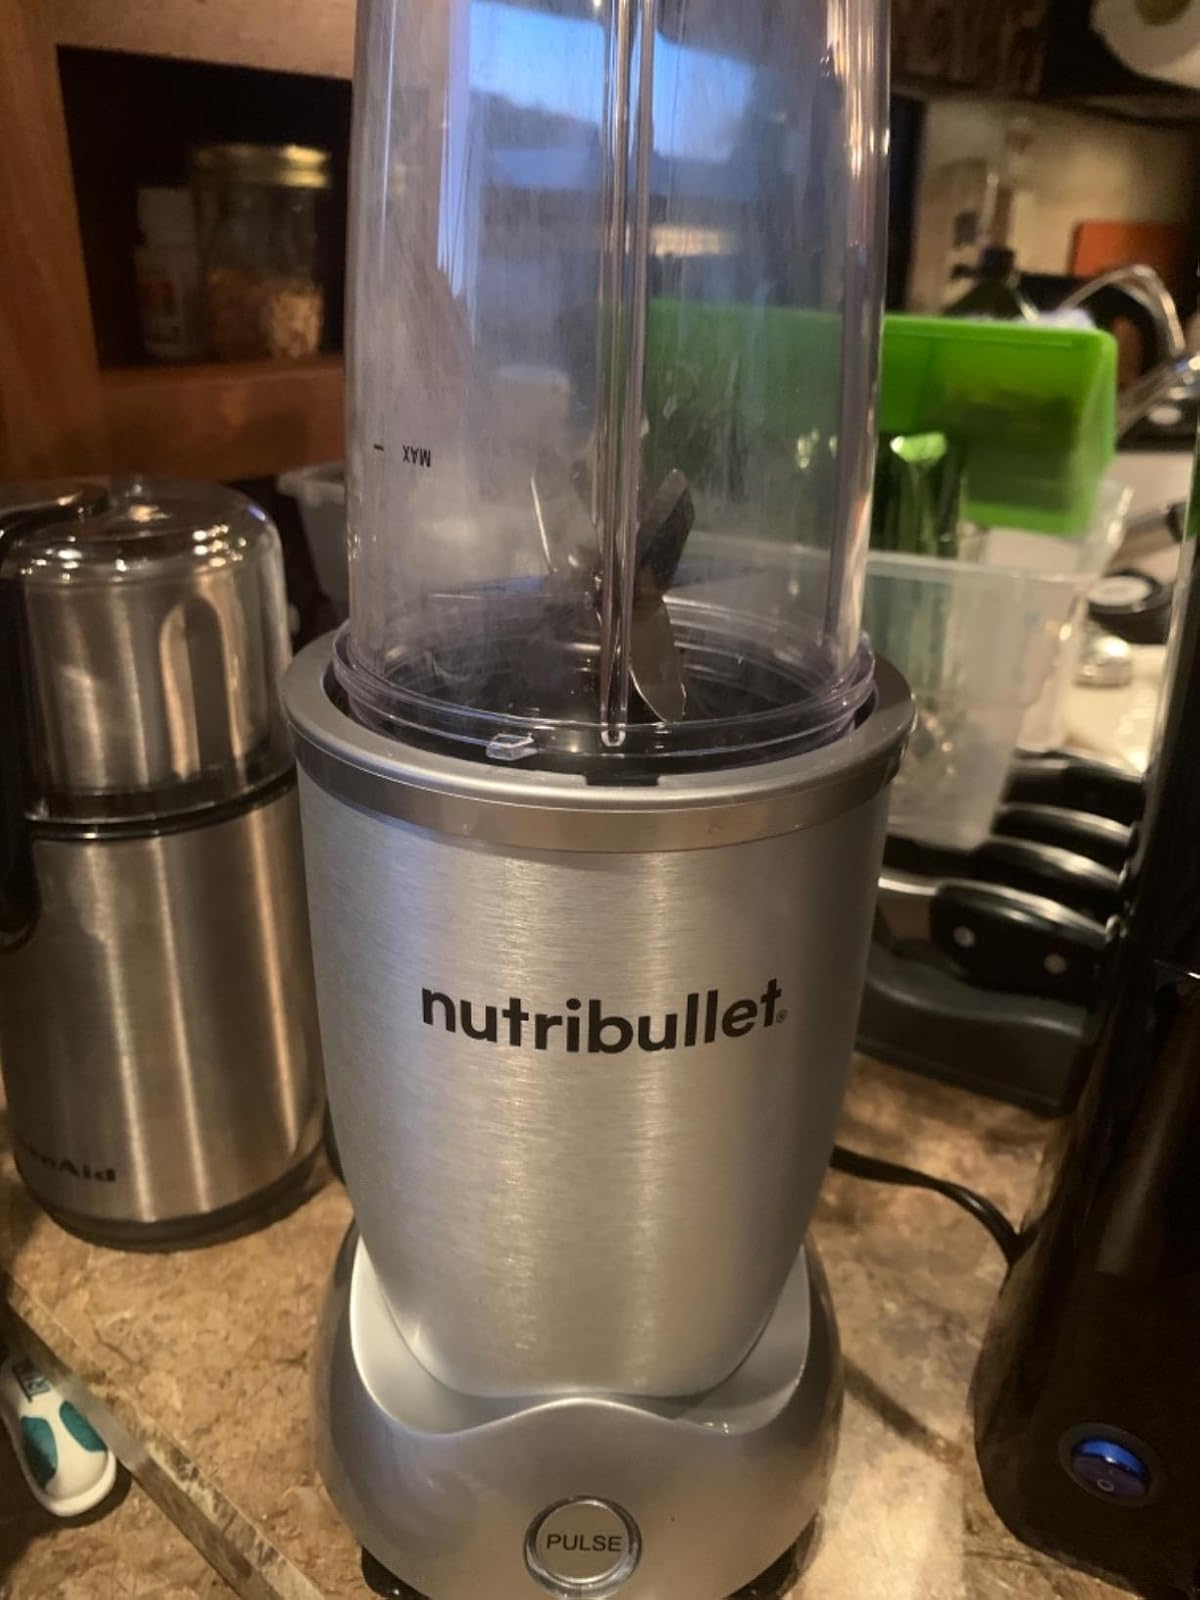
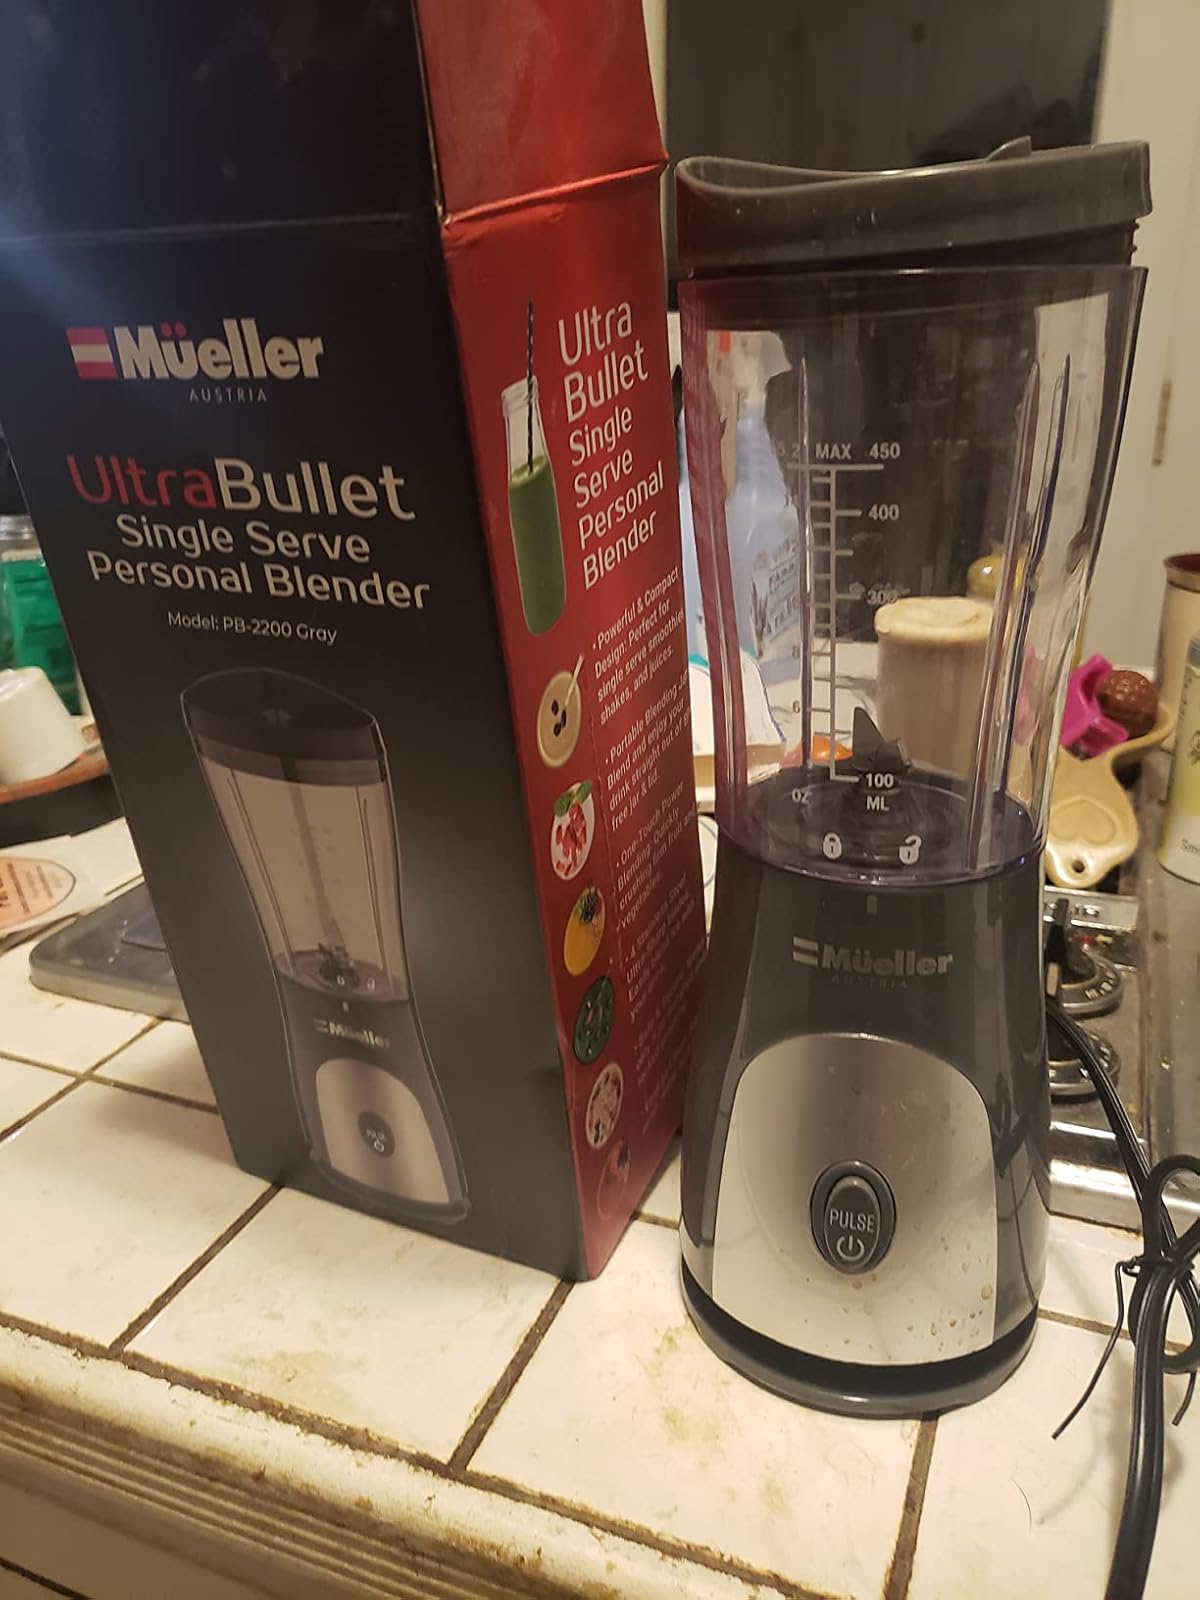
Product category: items_blender
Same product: no